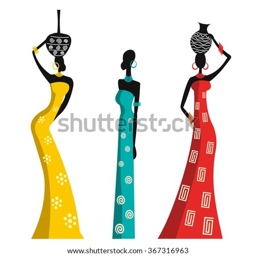
women in traditional dress on a white background